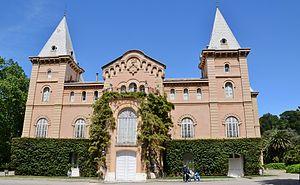
Cambrils est une commune de la province de Tarragone, en Catalogne, en Espagne, de la comarque de Baix Camp.